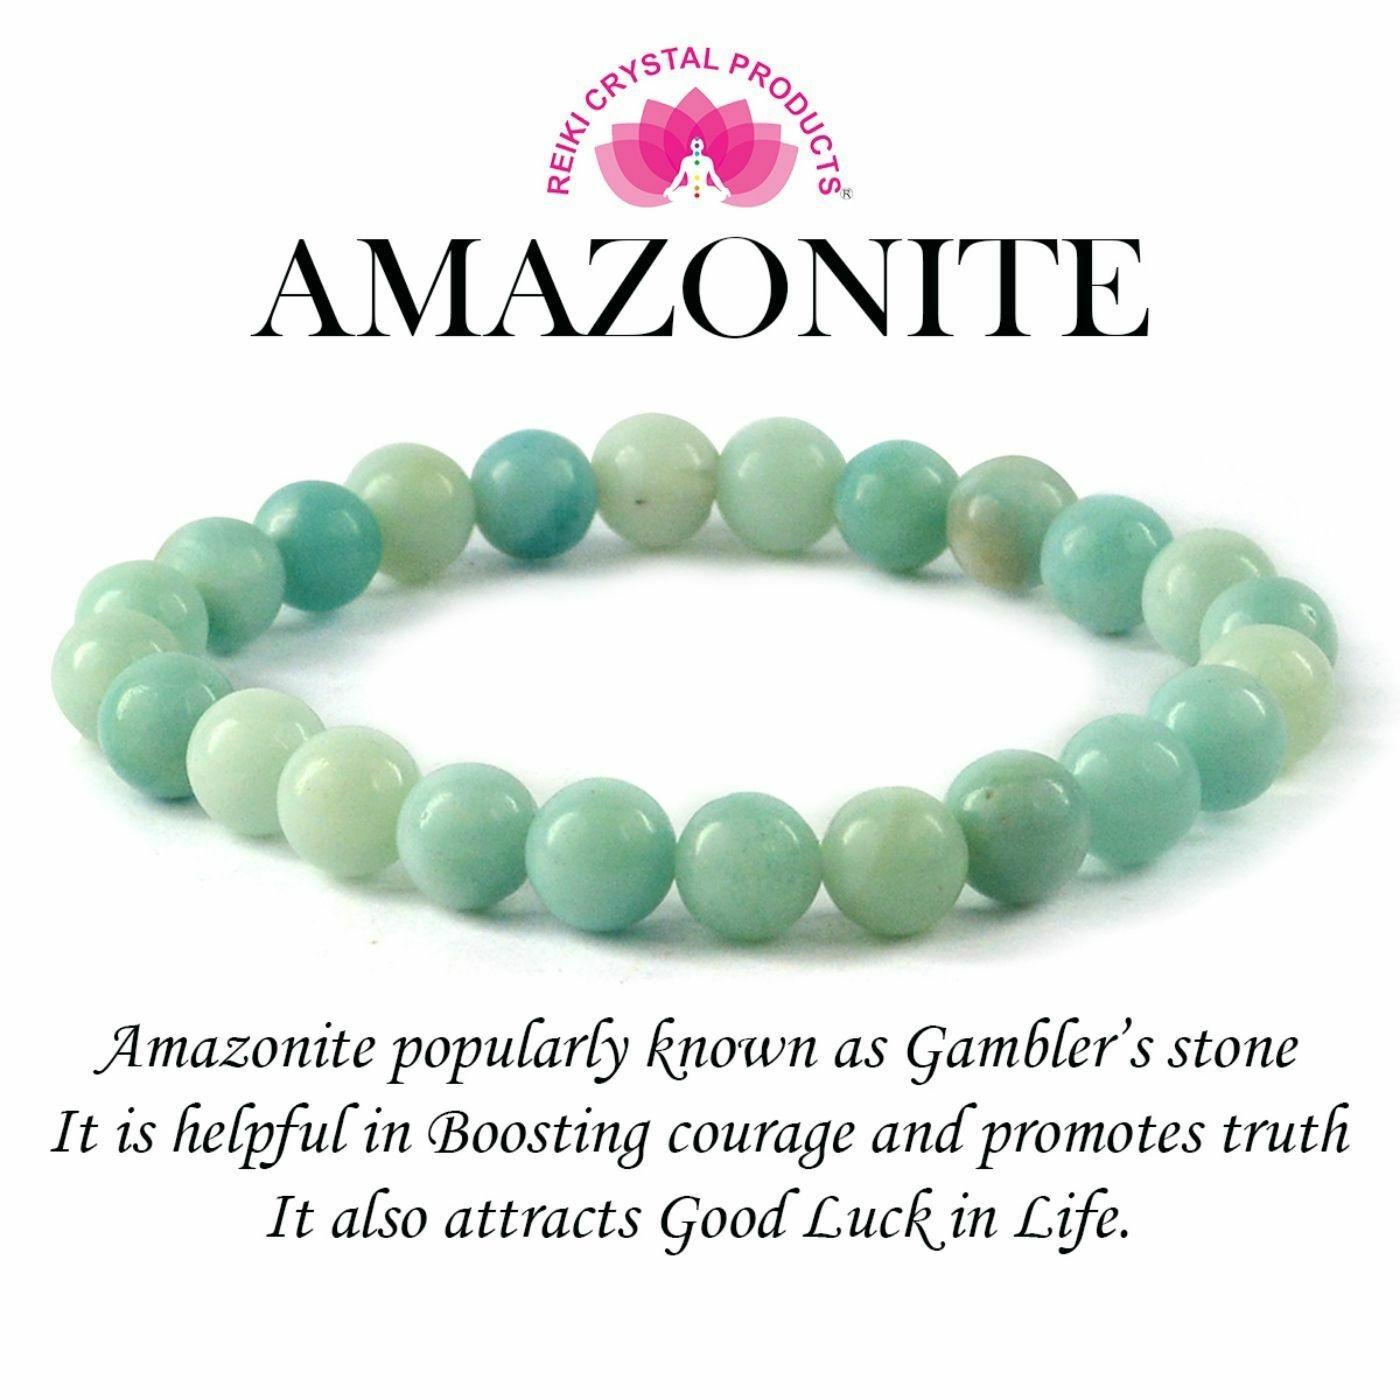
 Reiki Crystal Products AA Amazonite Bracelet, Round Bead 6 mm Bracelet for Reiki Healing and Crystal Healing Stones
Type: Bracelets & Bangles
Brand: Reiki Crystal Products
Price: Rs. 375
Stretchable Elastic Handmade Natural Crystal Stone Bracelet | Diameter : 2.5 Inch. | Stone Size - 6 mm | Charged By Reiki Grand Master & Vastu Expert
Features: Stretchable Elastic Handmade Natural Crystal Stone Bracelet | Diameter : 2.5 Inch. | Stone Size - 6 mm | Charged By Reiki Grand Master & Vastu Expert,Natural Healing Stone for Reiki Healing, Crystal Healing, Numerology, Tarot, Astrology, Vastu, Angle Healing & Feng Shui,100% Authentic, Original and Natural Healing Stone / Crystal - small holes, crack marks on the surface or inside the stones are often visible,Material : Natural Healing Stones See Images & Product Description For Healing Properties /Advantages,Stylish Party-Daily-Office-Casual Wear Reiki Healing Stone Bracelet for Men, Women, Boys, Girls. Best for Gifting & Personal Use.
Included: Pack Of 1 X AA Amazonite 6 mm Bracelet